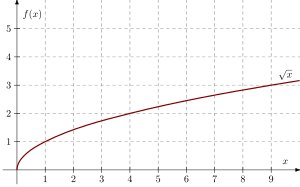
Kvadratrod
Kvadratrodsfunktionen i intervallet [0,9]
Kvadratrødderne af et tal x er de tal t, som tilfredsstiller ligningen t² = x. Alle ikke-negative, reelle tal x har to reelle kvadratrødder t hvoraf den ene er positiv og den anden er negativ. For eksempel er 2 en kvadratrod af 4 fordi 2² = 4, og -2 er også en kvadratrod af 4 fordi ² = 4. Den positive kvadratrod af et positivt reelt tal kaldes den principale kvadratrod. Den principale kvadratrod skrives som.